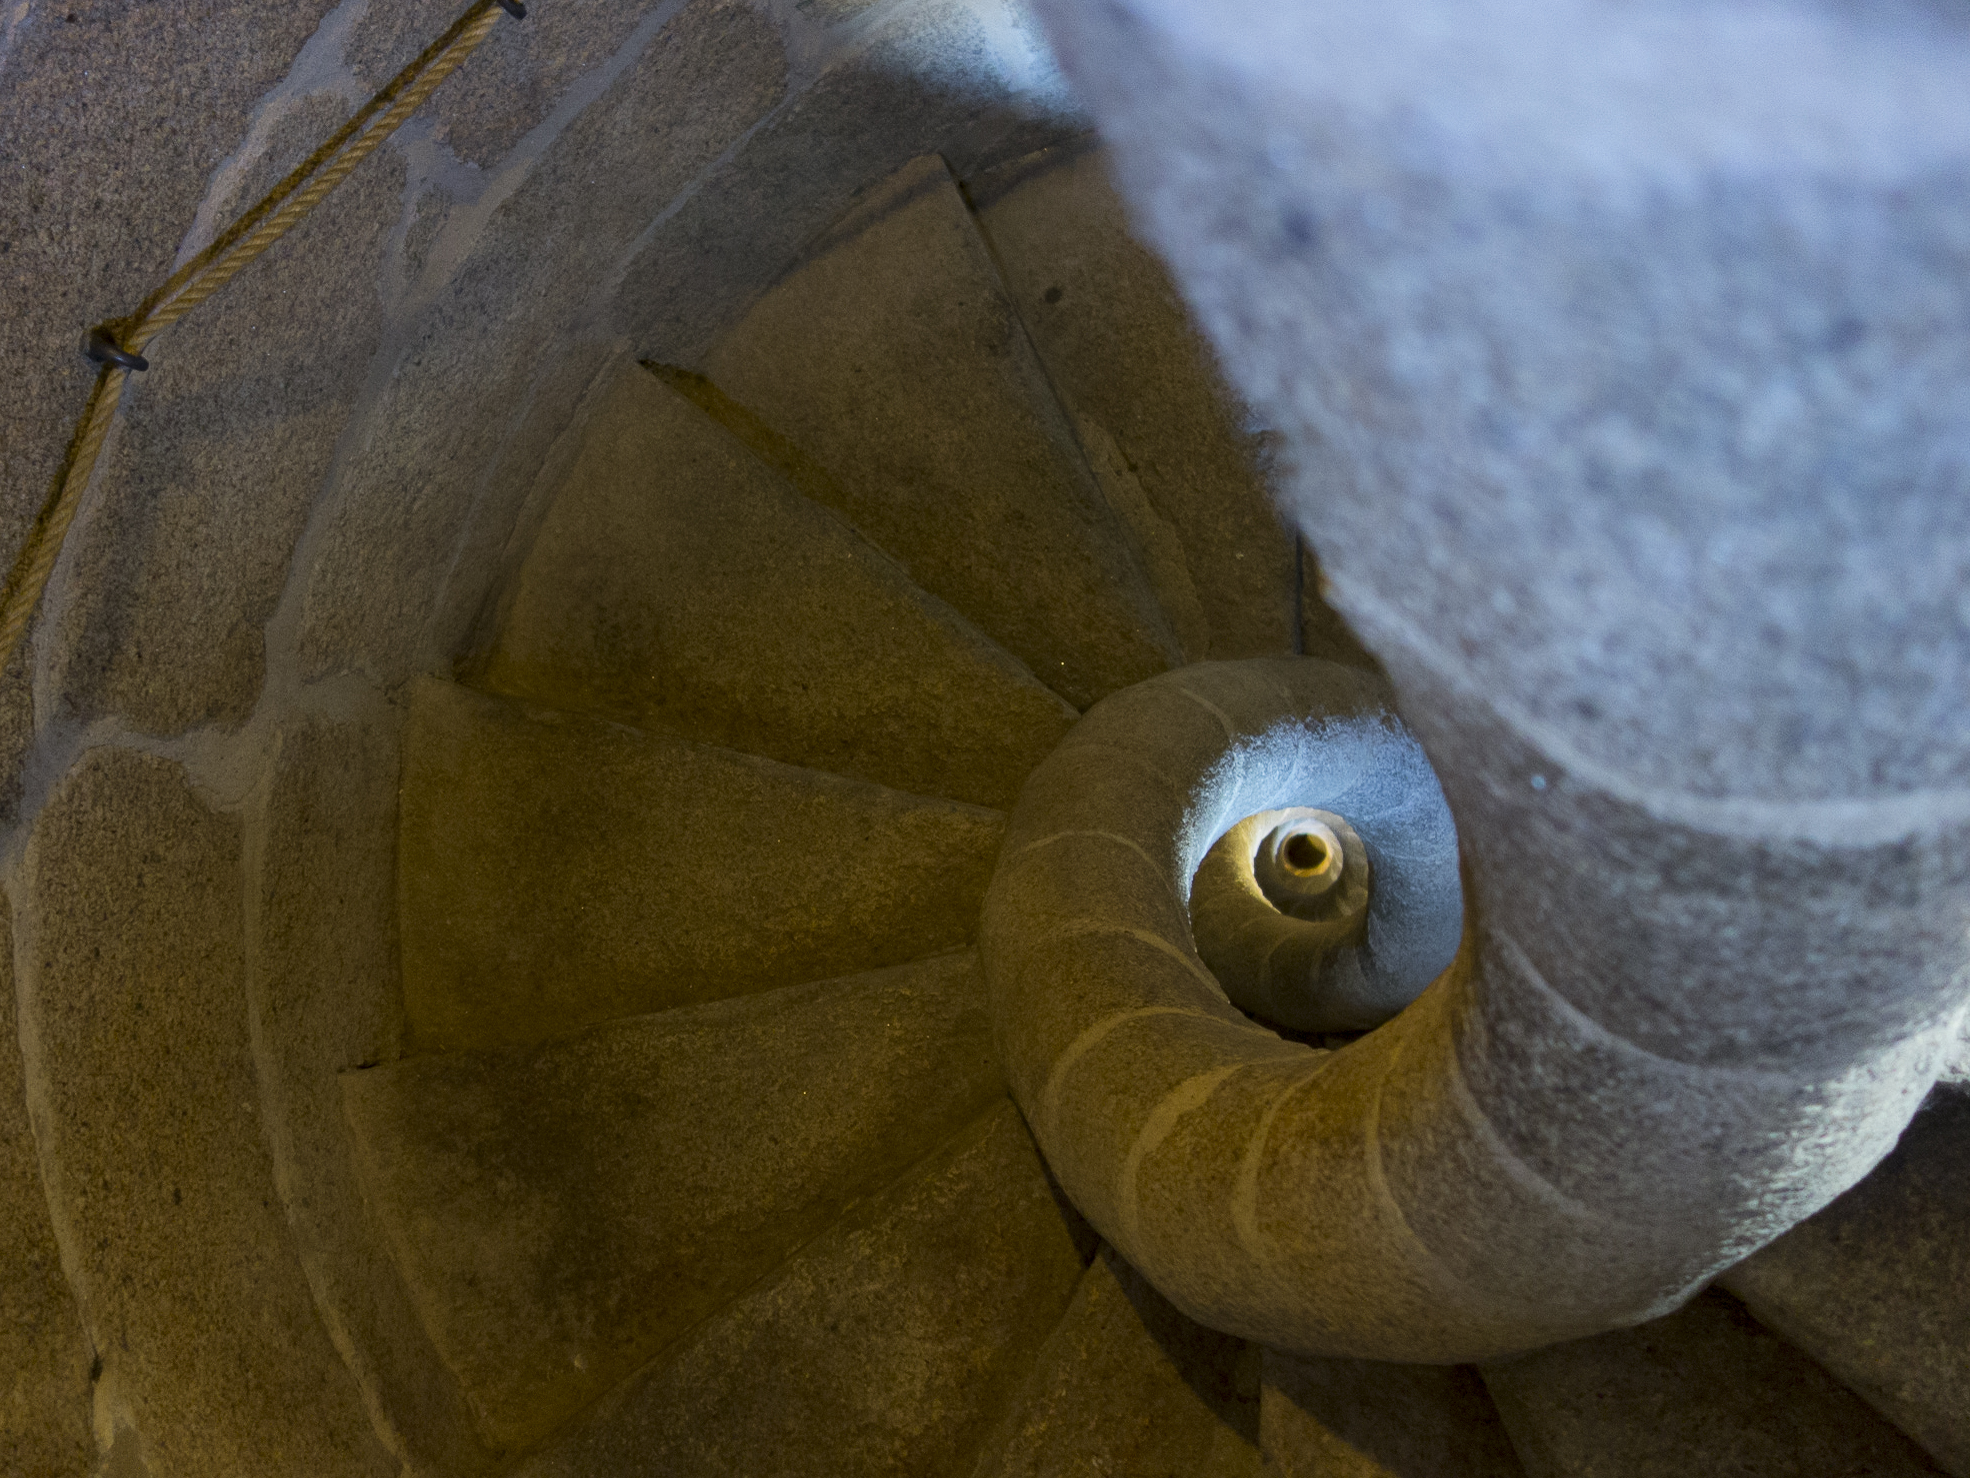
rock, leaf, flower, color, blue, yellow, invertebrate, close up, espagne, snail, eye, caceres, carving, macro photography